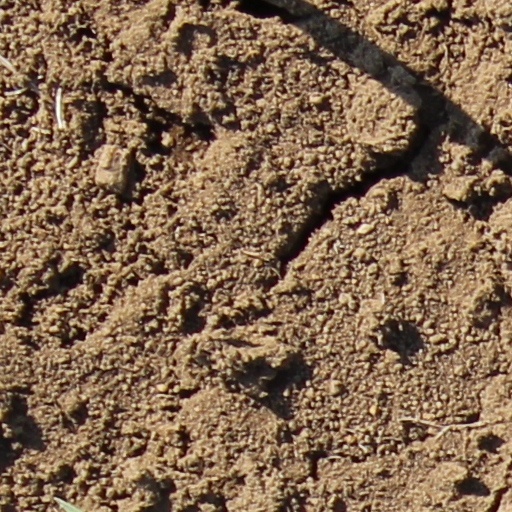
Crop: wheat